U.S. Route 431

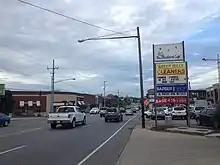
US 431 northbound on Hillsboro Pike in Nashville

A few miles north of the state line, in Fayetteville, US 231 and 431 split again, with 431 heading northwest in combination with State Route 50. In the town of Petersburg, the combined route briefly joins with State Route 129; the trio head a few miles northwest before SR-129 splits off to the west. From here, US 431/SR 50 travels through mountainous and largely undeveloped territory in south central Tennessee until arriving in Lewisburg. On the east side of Lewisburg, it joins with U.S. Route 31A; the combined routes form part of a bypass around the eastern side of Lewisburg. This portion is named Ellington Parkway, and it forms brief unions with State Routes 272 and 11, plus a longer-lasting combination with State Route 106. Meanwhile, SR 50 splits off to travel through downtown Lewisburg, rejoining US 431 on the north side of town.